Toe

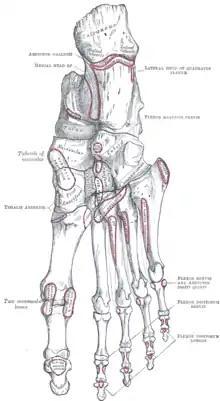
Bones of the right foot. Plantar surface.

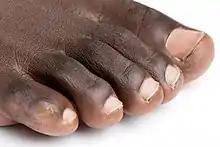
Human toes

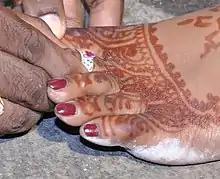
A woman's toes decorated with nail polish and henna, and wearing a "metti" (toe ring) on the second toe, for her wedding

There are normally five toes present on each human foot. Each toe consists of three phalanx bones, the proximal, middle, and distal, with the exception of the big toe. For a minority of people, the little toe also is missing a middle bone. The hallux only contains two phalanx bones, the proximal and distal. The joints between each phalanx are the interphalangeal joints. The proximal phalanx bone of each toe articulates with the metatarsal bone of the foot at the metatarsophalangeal joint. Each toe is surrounded by skin, and present on all five toes is a toenail.